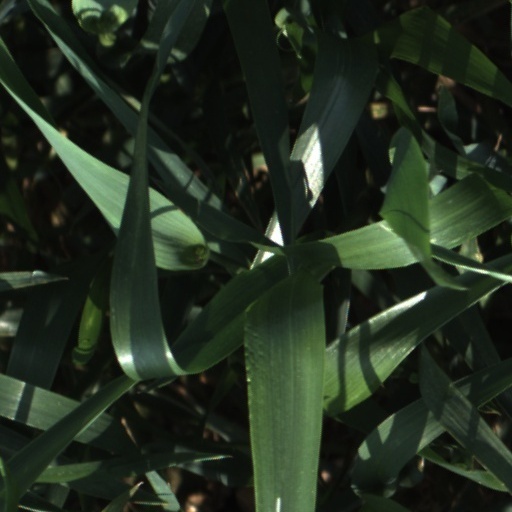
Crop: wheat